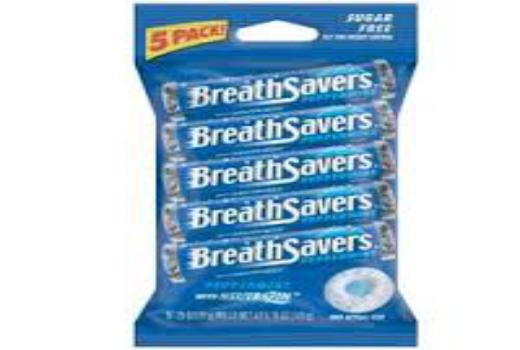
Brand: Breath Savers
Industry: Food